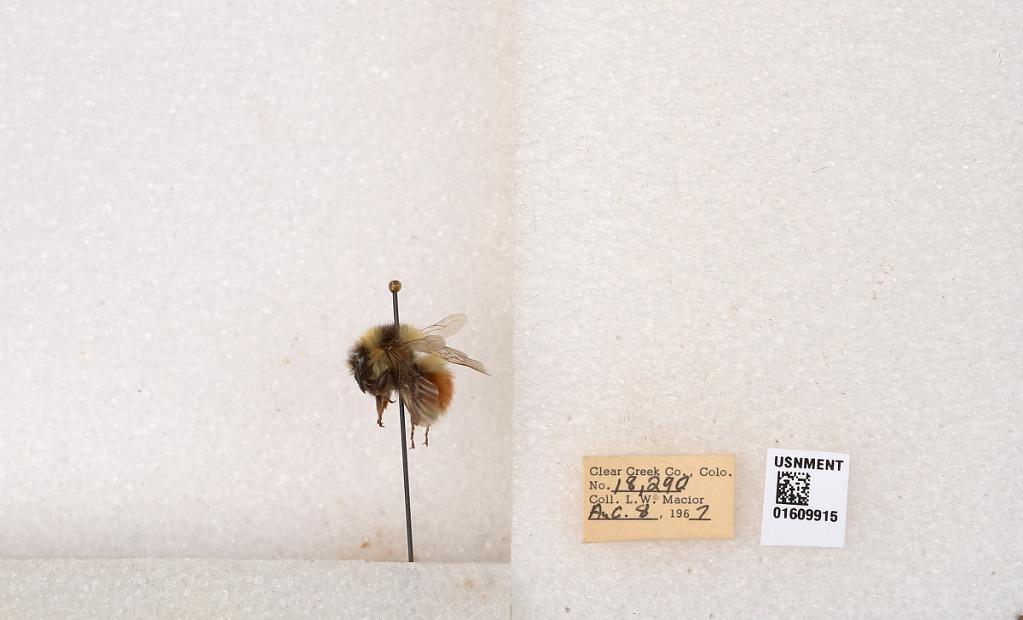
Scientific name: Bombus (Pyrobombus) sylvicola Kirby
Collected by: L. Macior
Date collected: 1967-8-8
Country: United States
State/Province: Colorado
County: Clear Creek
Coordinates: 39.6856, -105.645